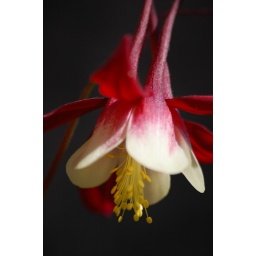
Used a piece of roof slate behind this flower in my garden to bring the colour of the flower through more.